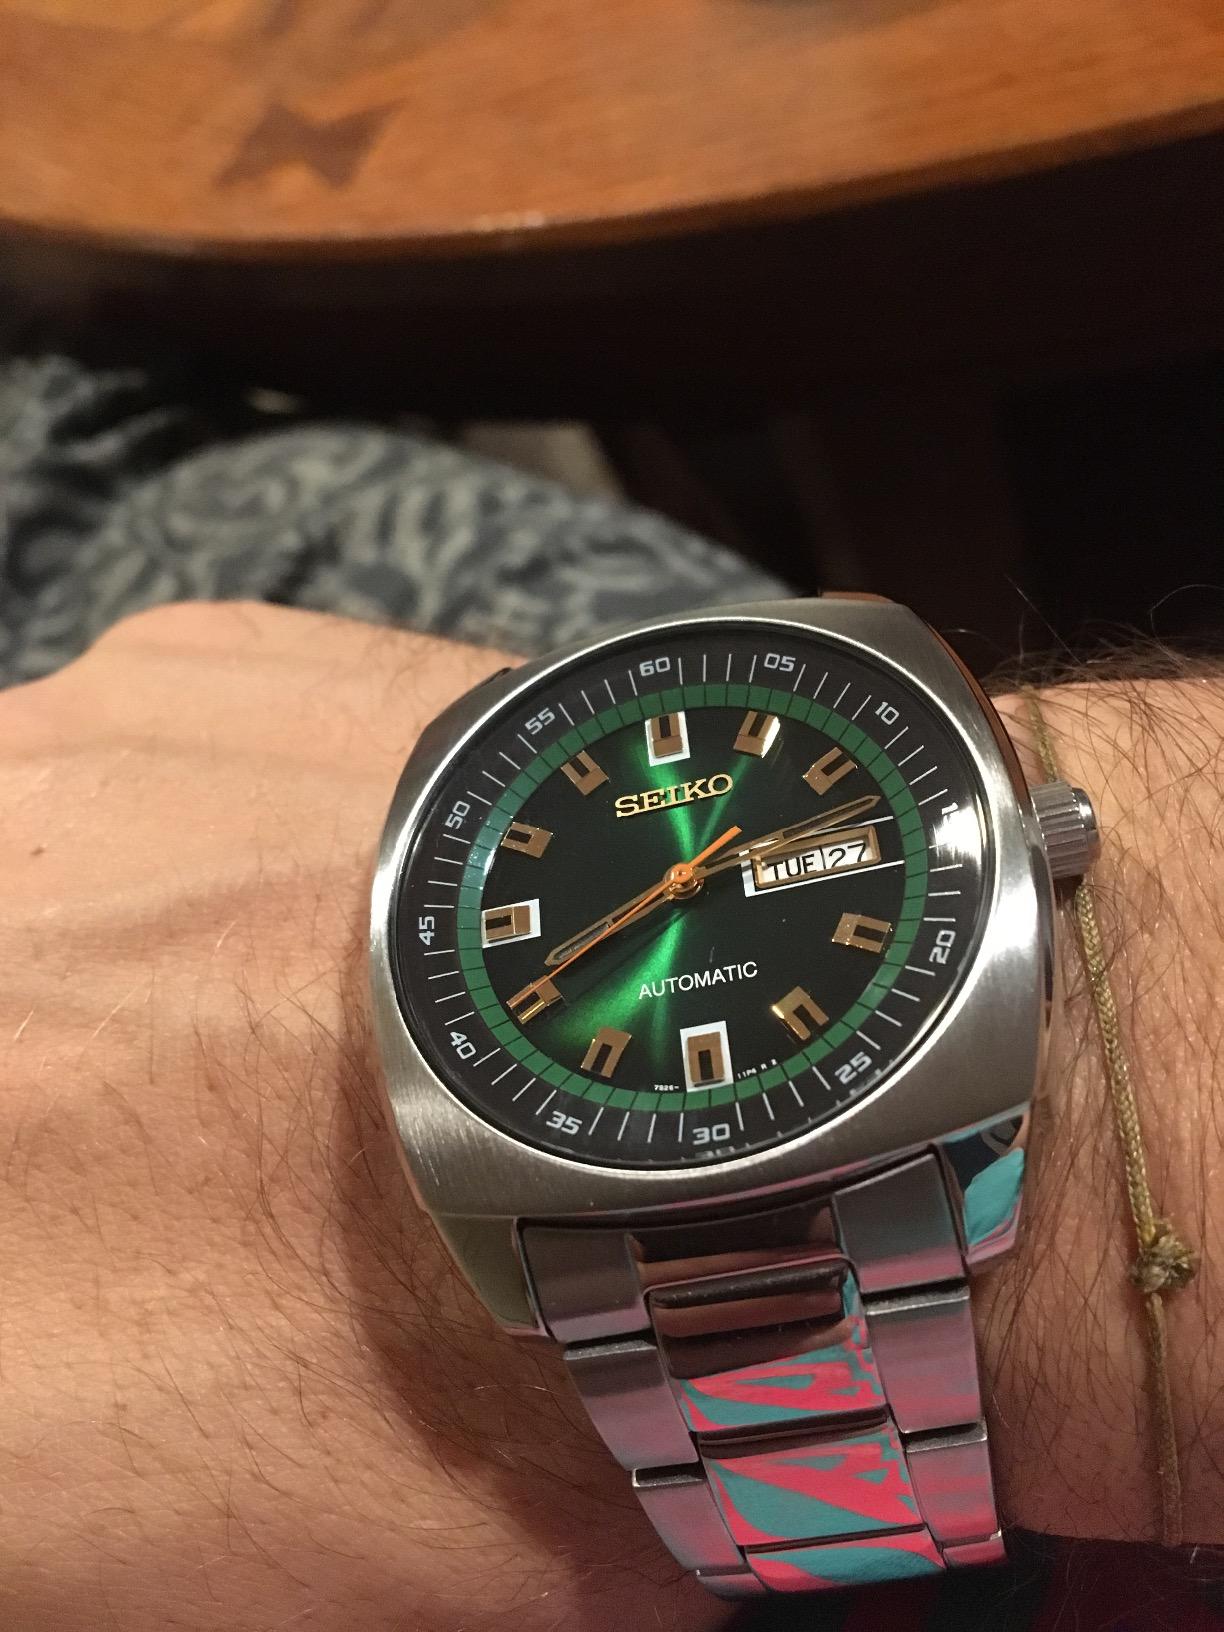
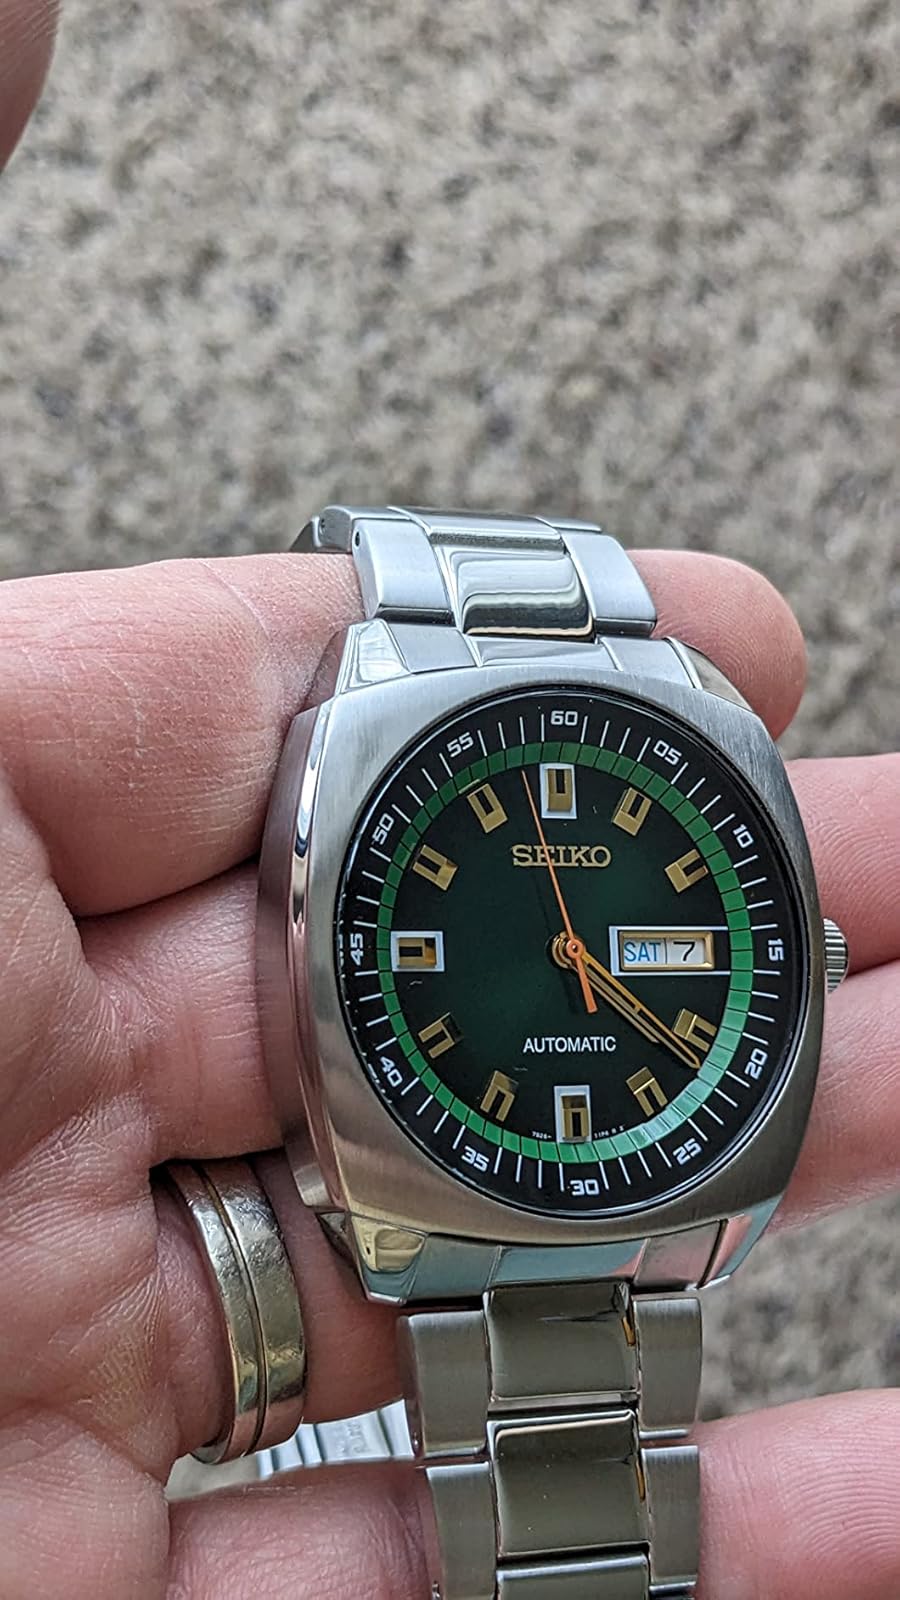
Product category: accessories_watch
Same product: yes